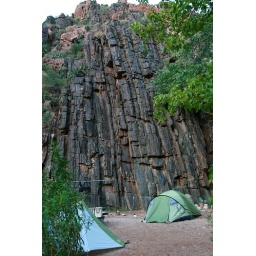
two tents right below a stone wall